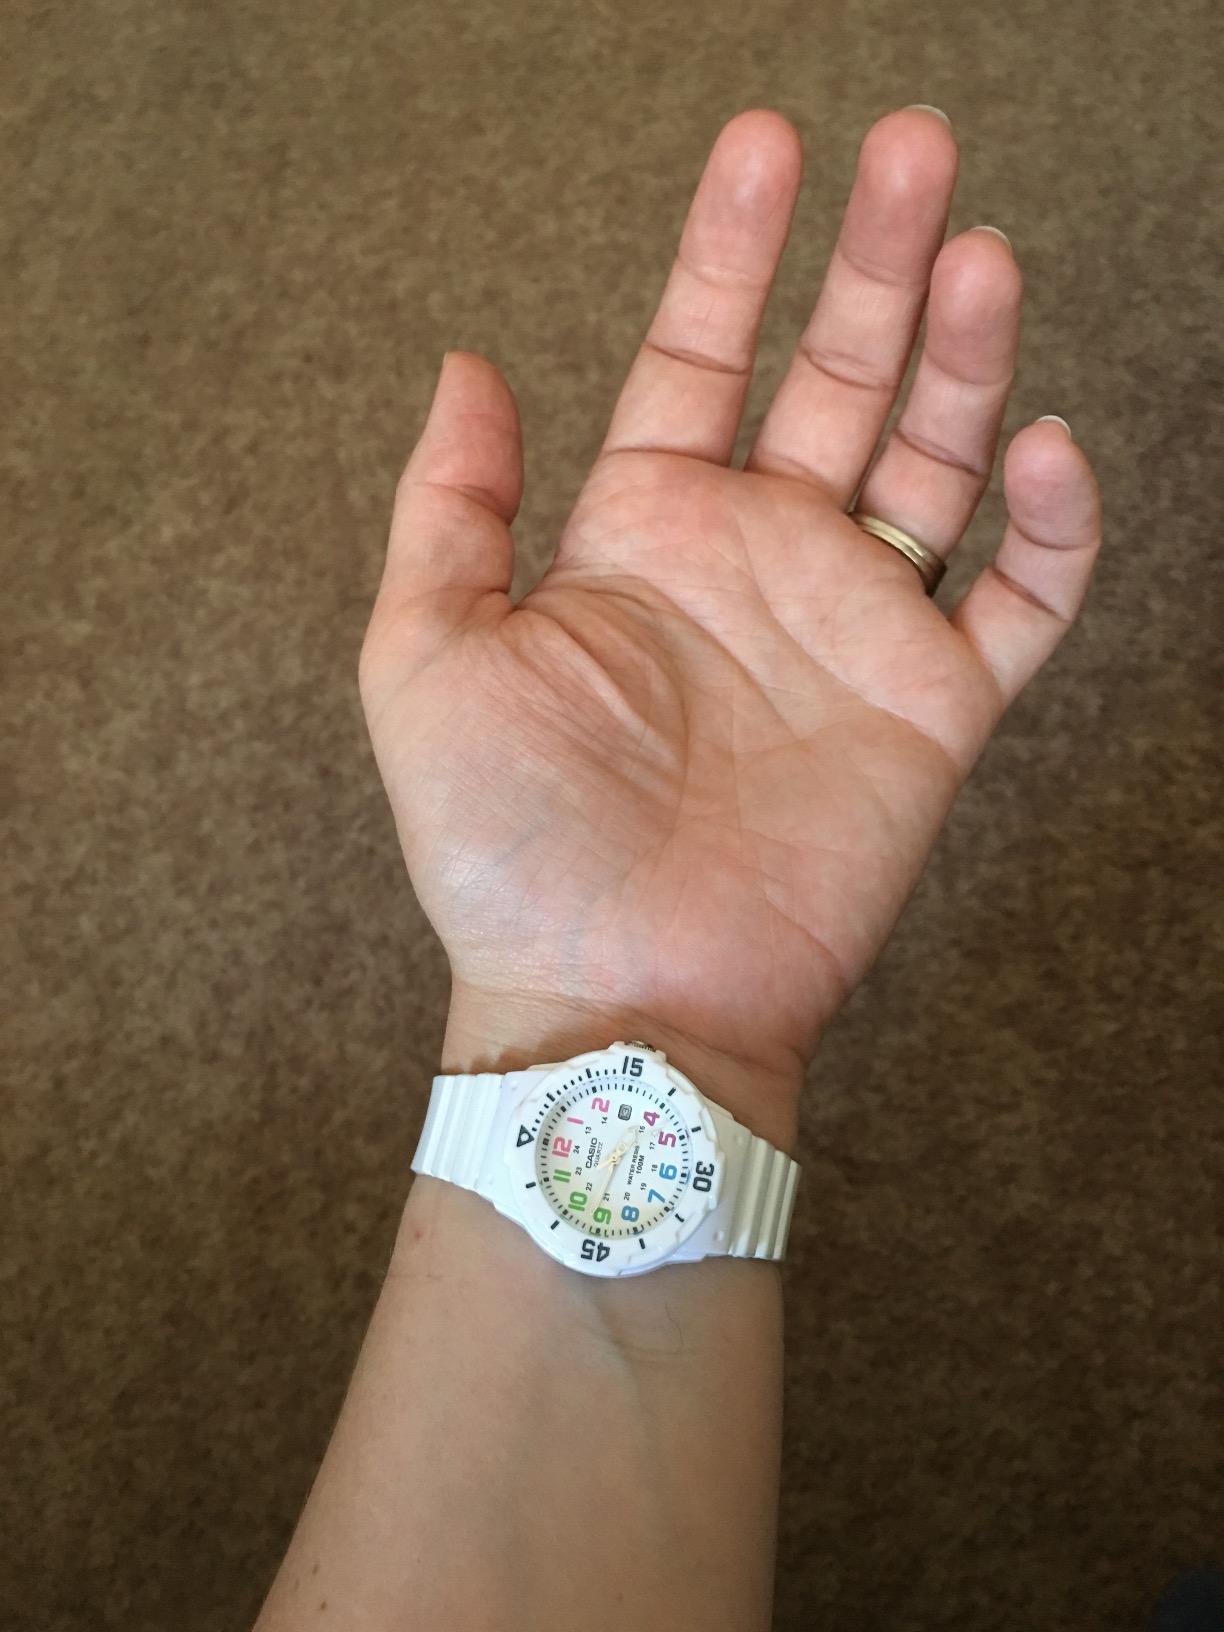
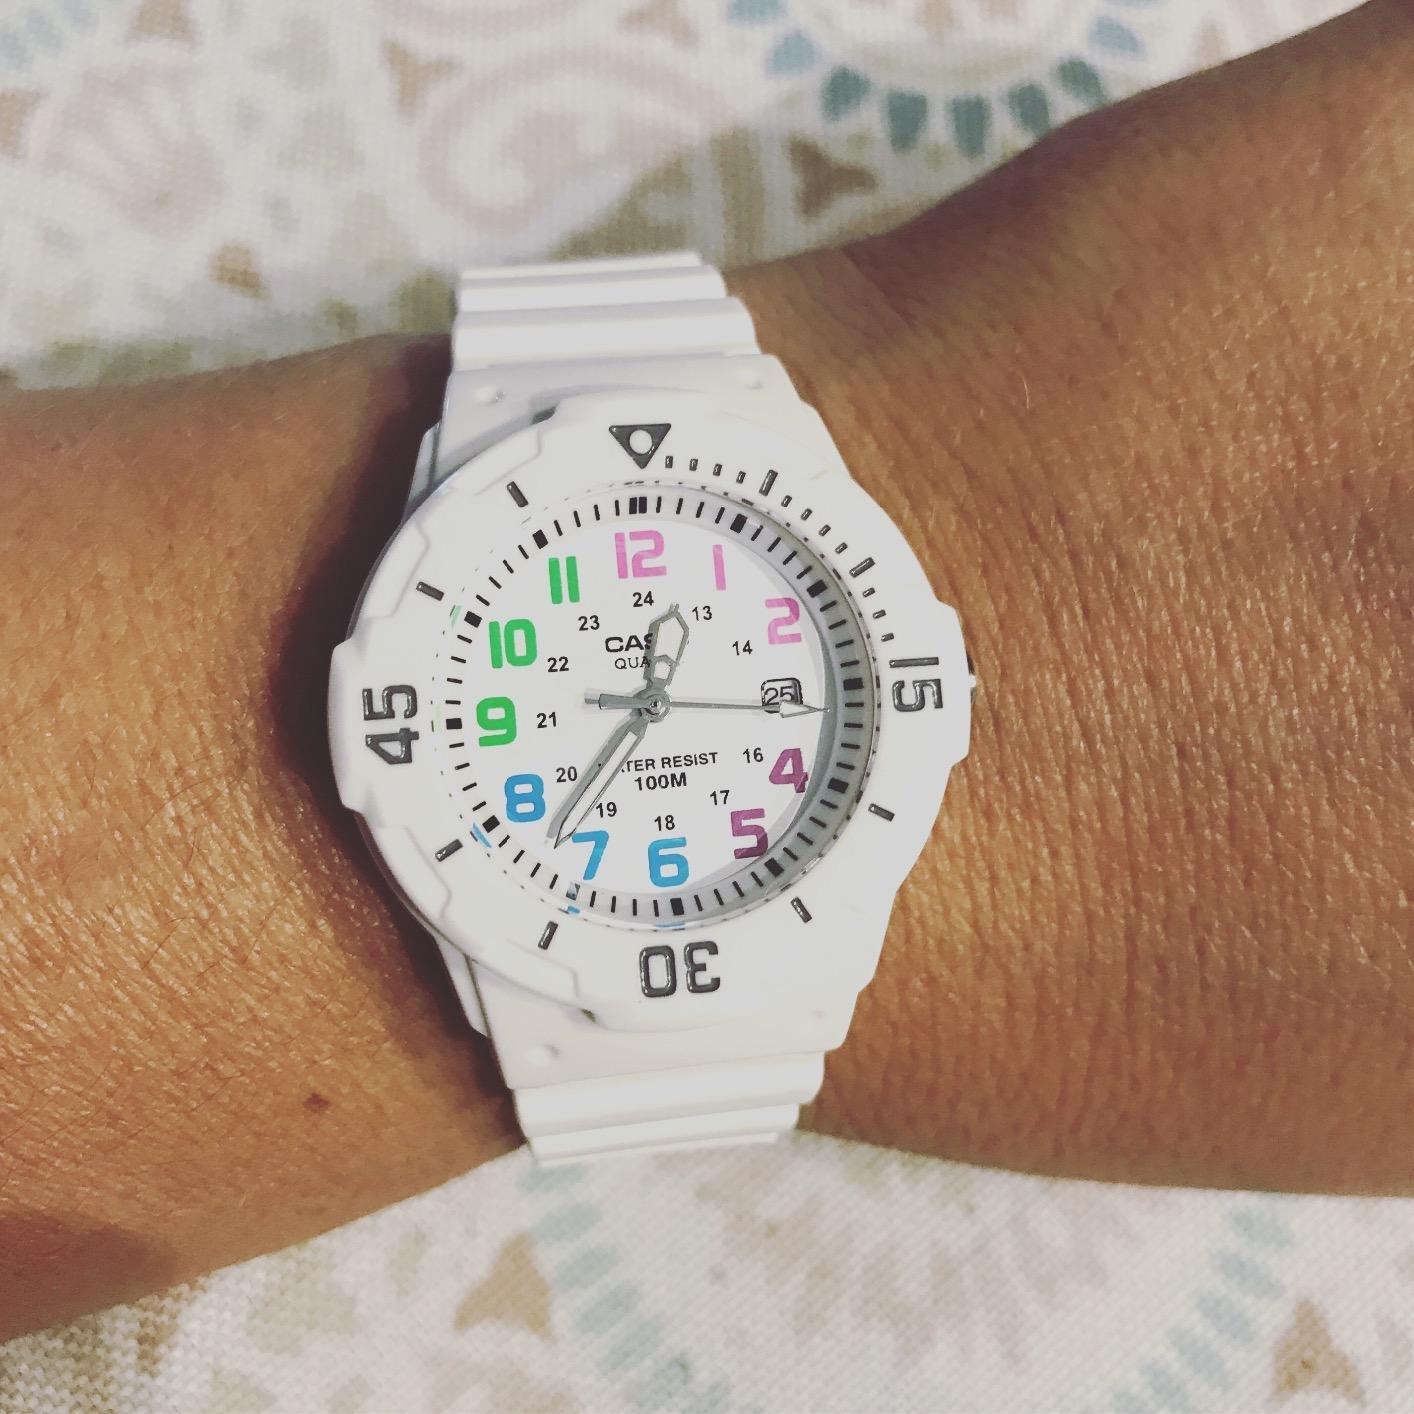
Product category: accessories_watch
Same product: yes